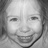
Emotion: happy